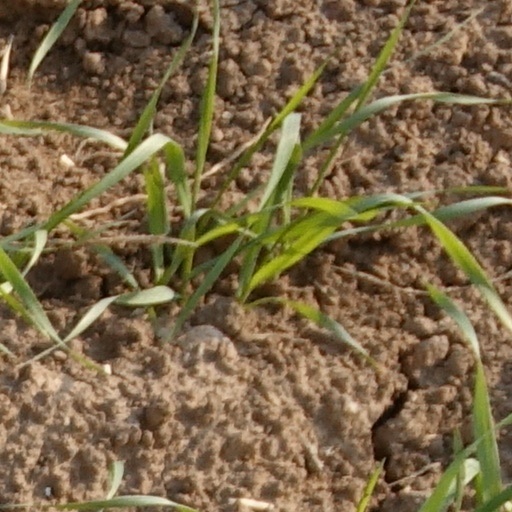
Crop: wheat